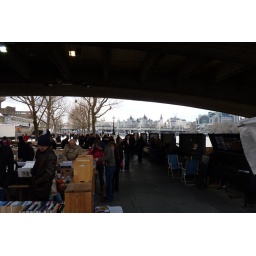
The book market under Waterloo Bridge